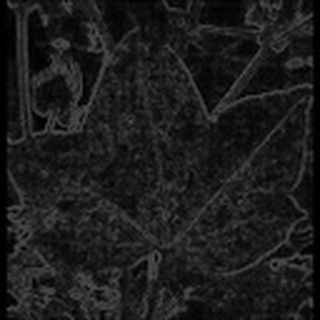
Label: cotton_powdery_mildew